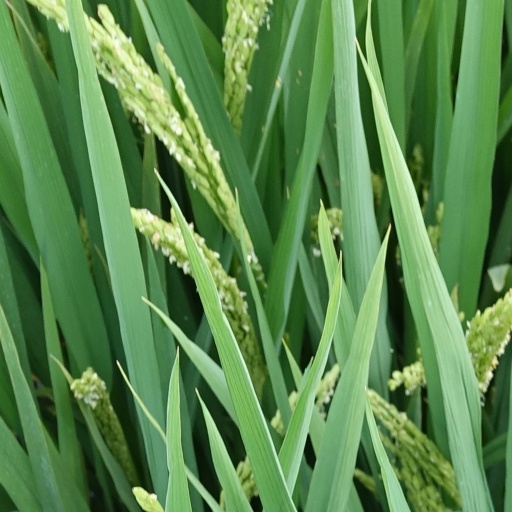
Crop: rice